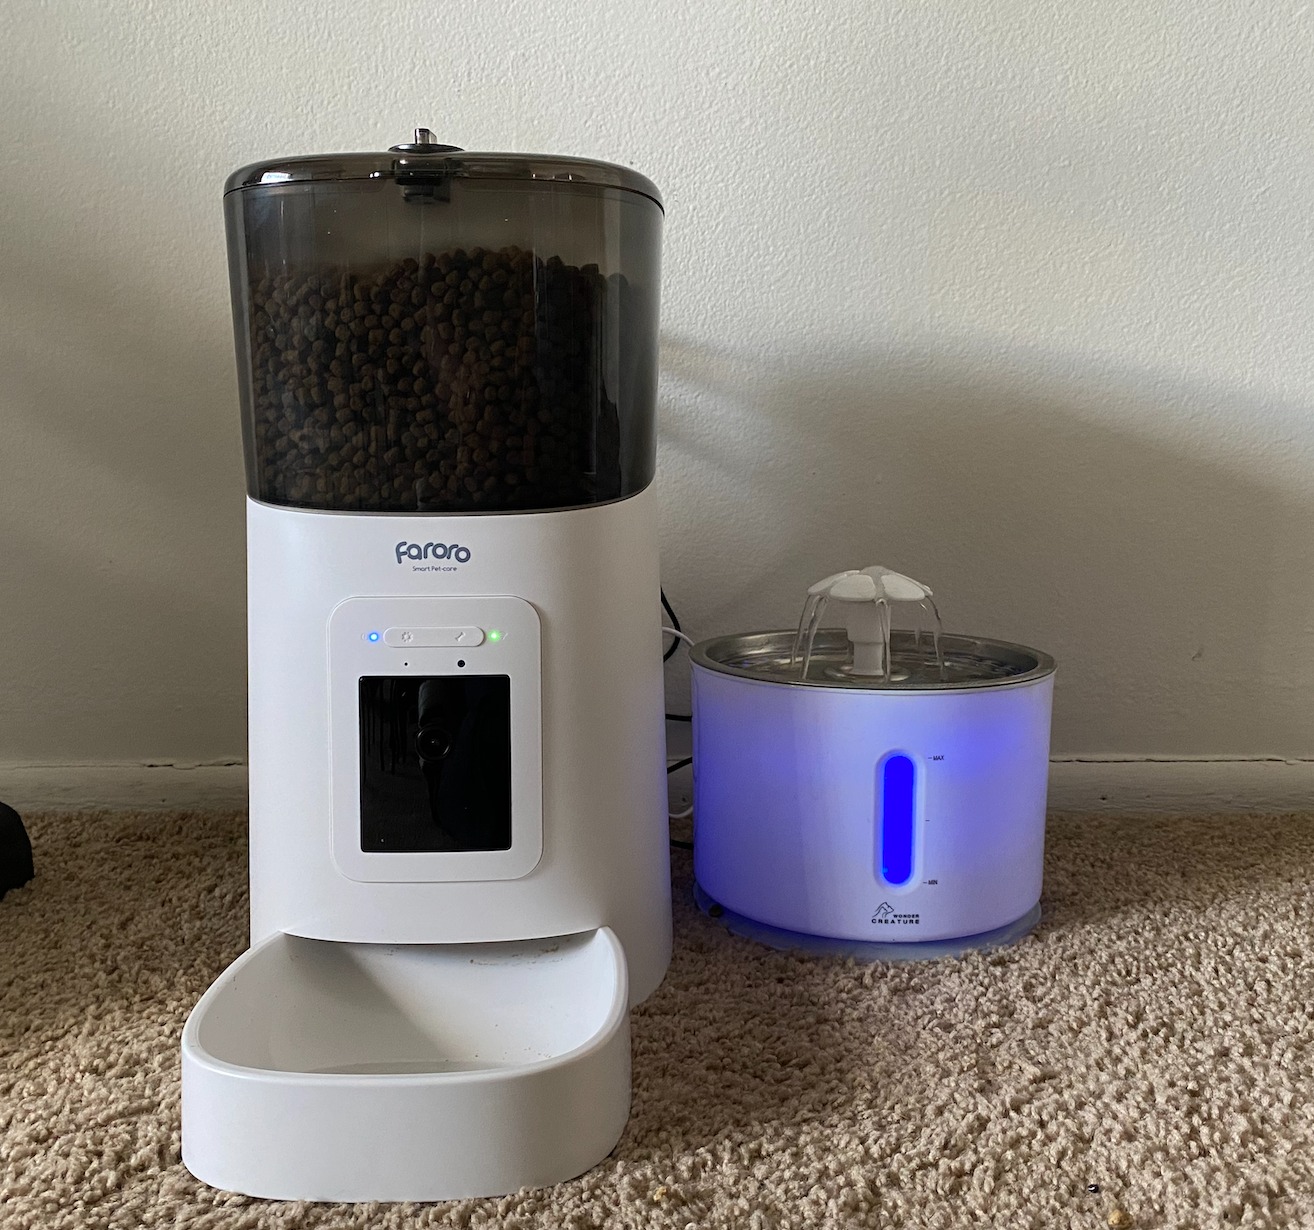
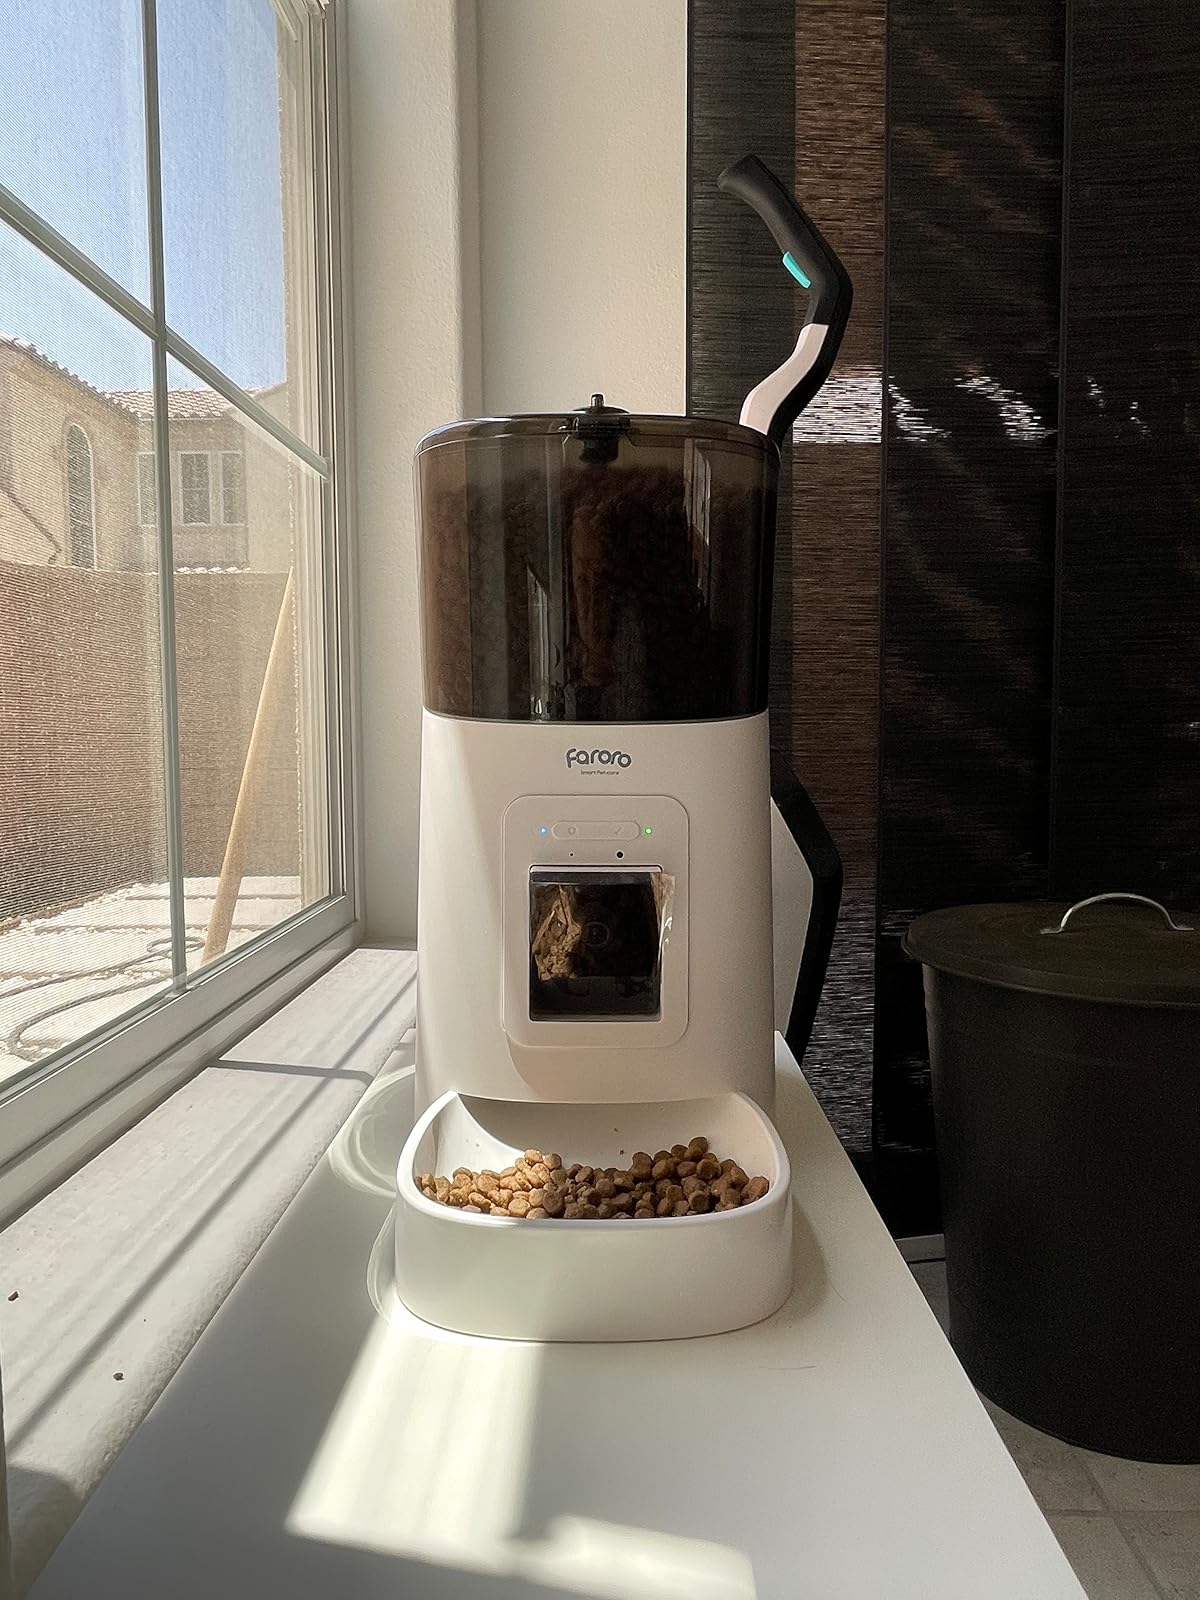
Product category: items_feeder
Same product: yes